Mohammad Shafiq Hamdam

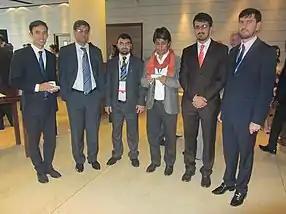

In his role as NATO's Senior Advisor, Hamdam played a crucial part in implementing the Virtual Silk Highway Project in Afghanistan. The project initiated by NATO to provide internet access to researchers and scientists in Central Asia and the Southern Caucasus, named after the historical Silk Road trade route. It uses satellite-based technology to connect these regions with the global internet, fostering collaboration and knowledge exchange. He also advised senior NATO, U.S., and international policymakers on the political and developmental dynamics of Afghanistan, South Asia, and Central Asia. Additionally, he serves as the Chairman of the Afghan Anti-Corruption Network (AACN), a prominent coalition of civil society organizations dedicated to tackling corruption.